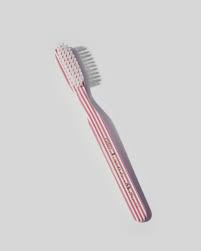
Waste category: trash